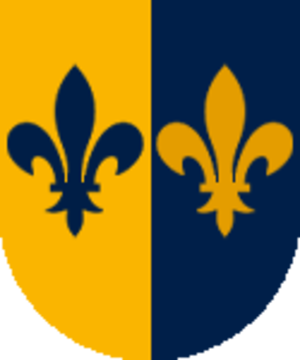
Anton Fugger, né à Nuremberg le 10 juin 1493 et mort à Augsbourg le 14 septembre 1560, est un marchand et banquier allemand richissime de l'époque de la Renaissance allemande. Il succède à son oncle Jacob Fugger à la tête de la compagnie de la puissante famille Fugger, faisant fructifier les affaires de celle-ci jusqu'à constituer une des fortunes les plus importantes de l'histoire.